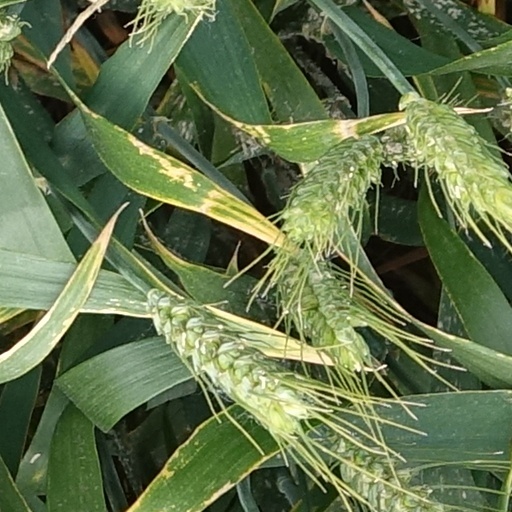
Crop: wheat